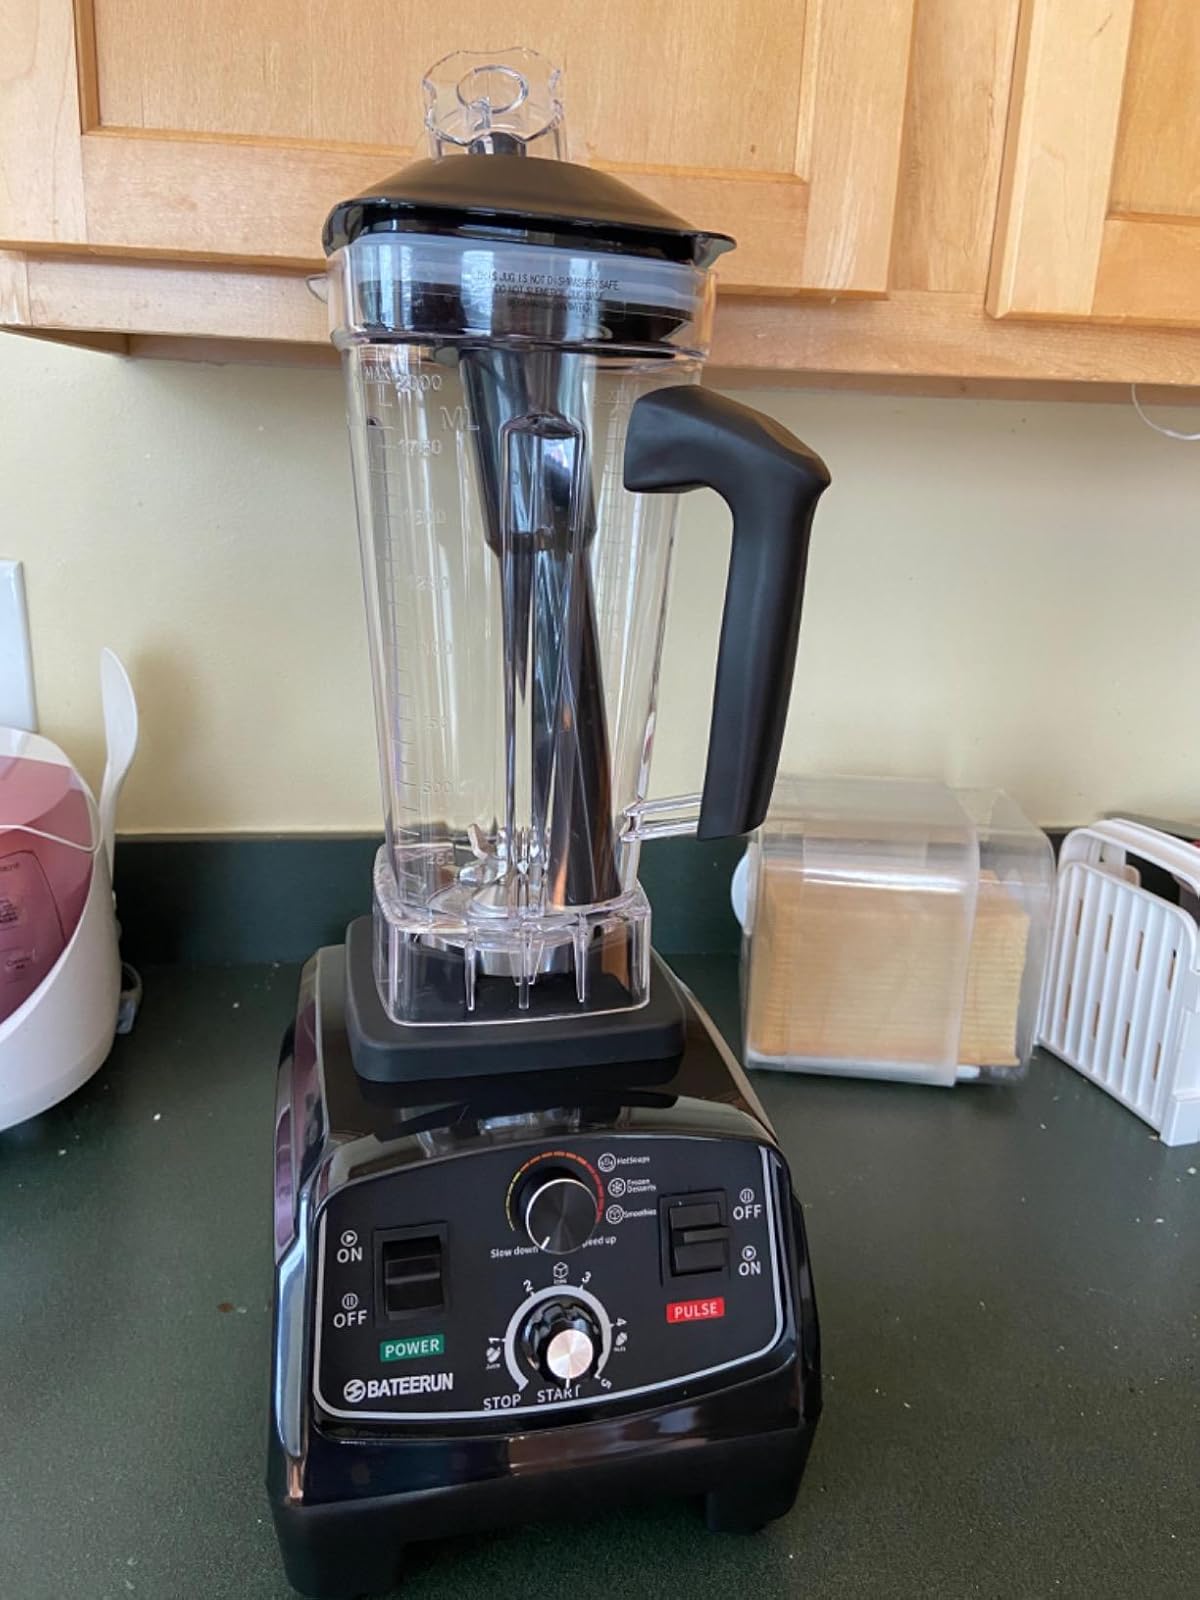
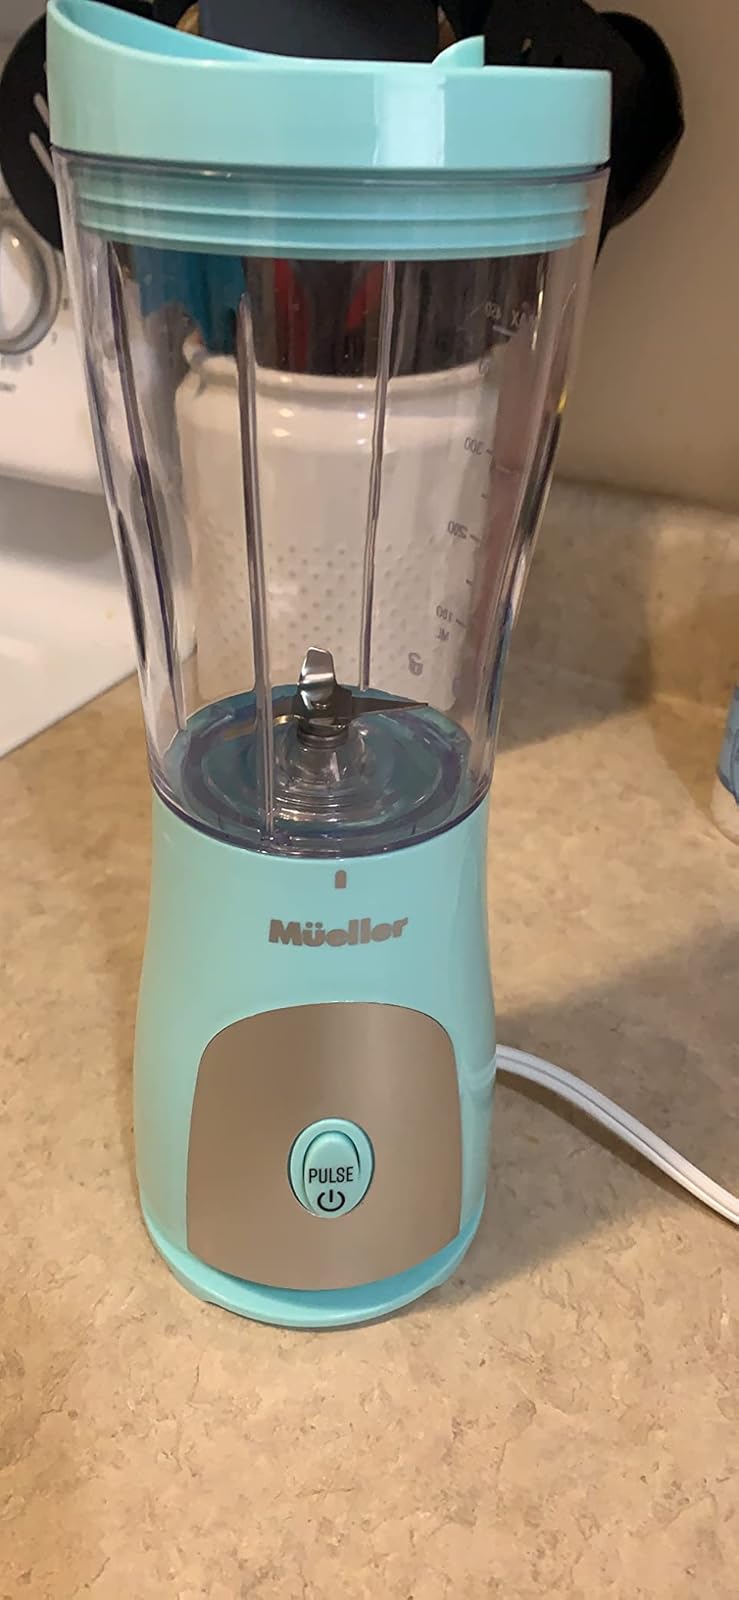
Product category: items_blender
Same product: no